Just to Be Sure

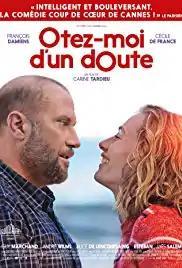
Film poster

Just to Be Sure is a 2017 French-Belgian comedy film directed by Carine Tardieu. It was screened in the Directors' Fortnight section at the 2017 Cannes Film Festival. It received two nominations at the 8th Magritte Awards.